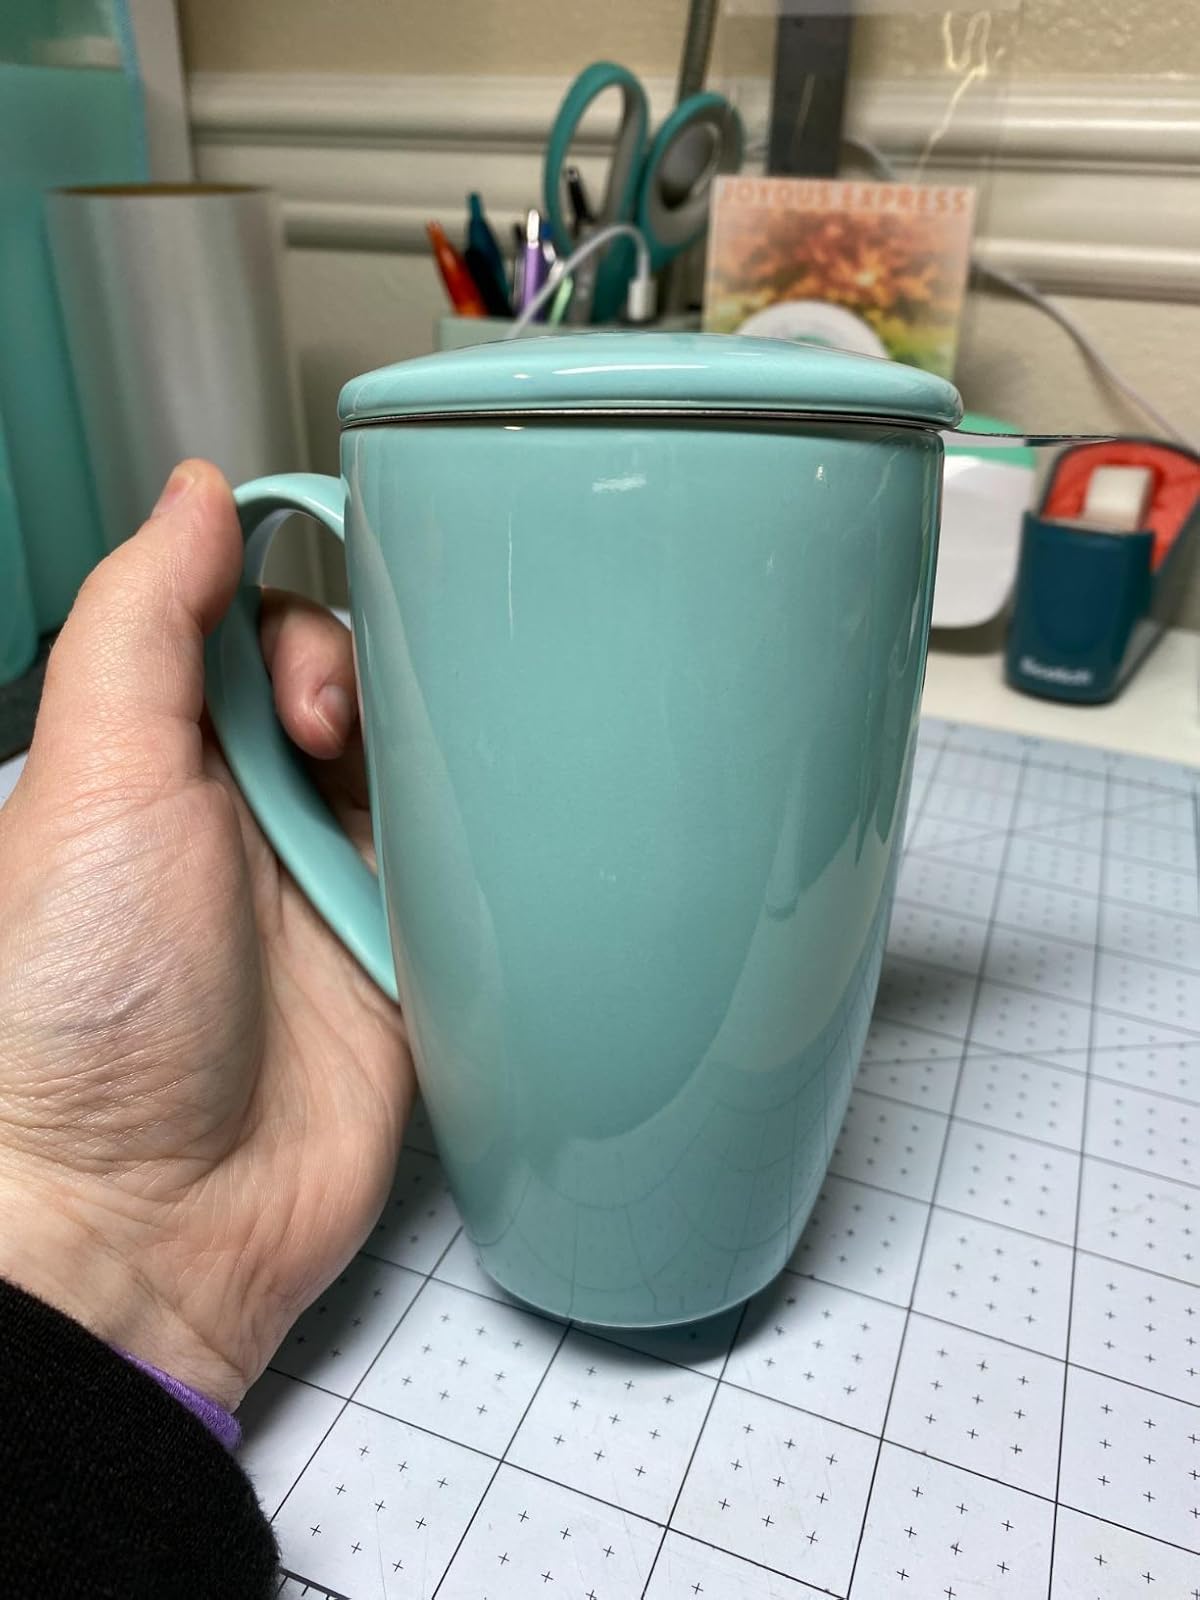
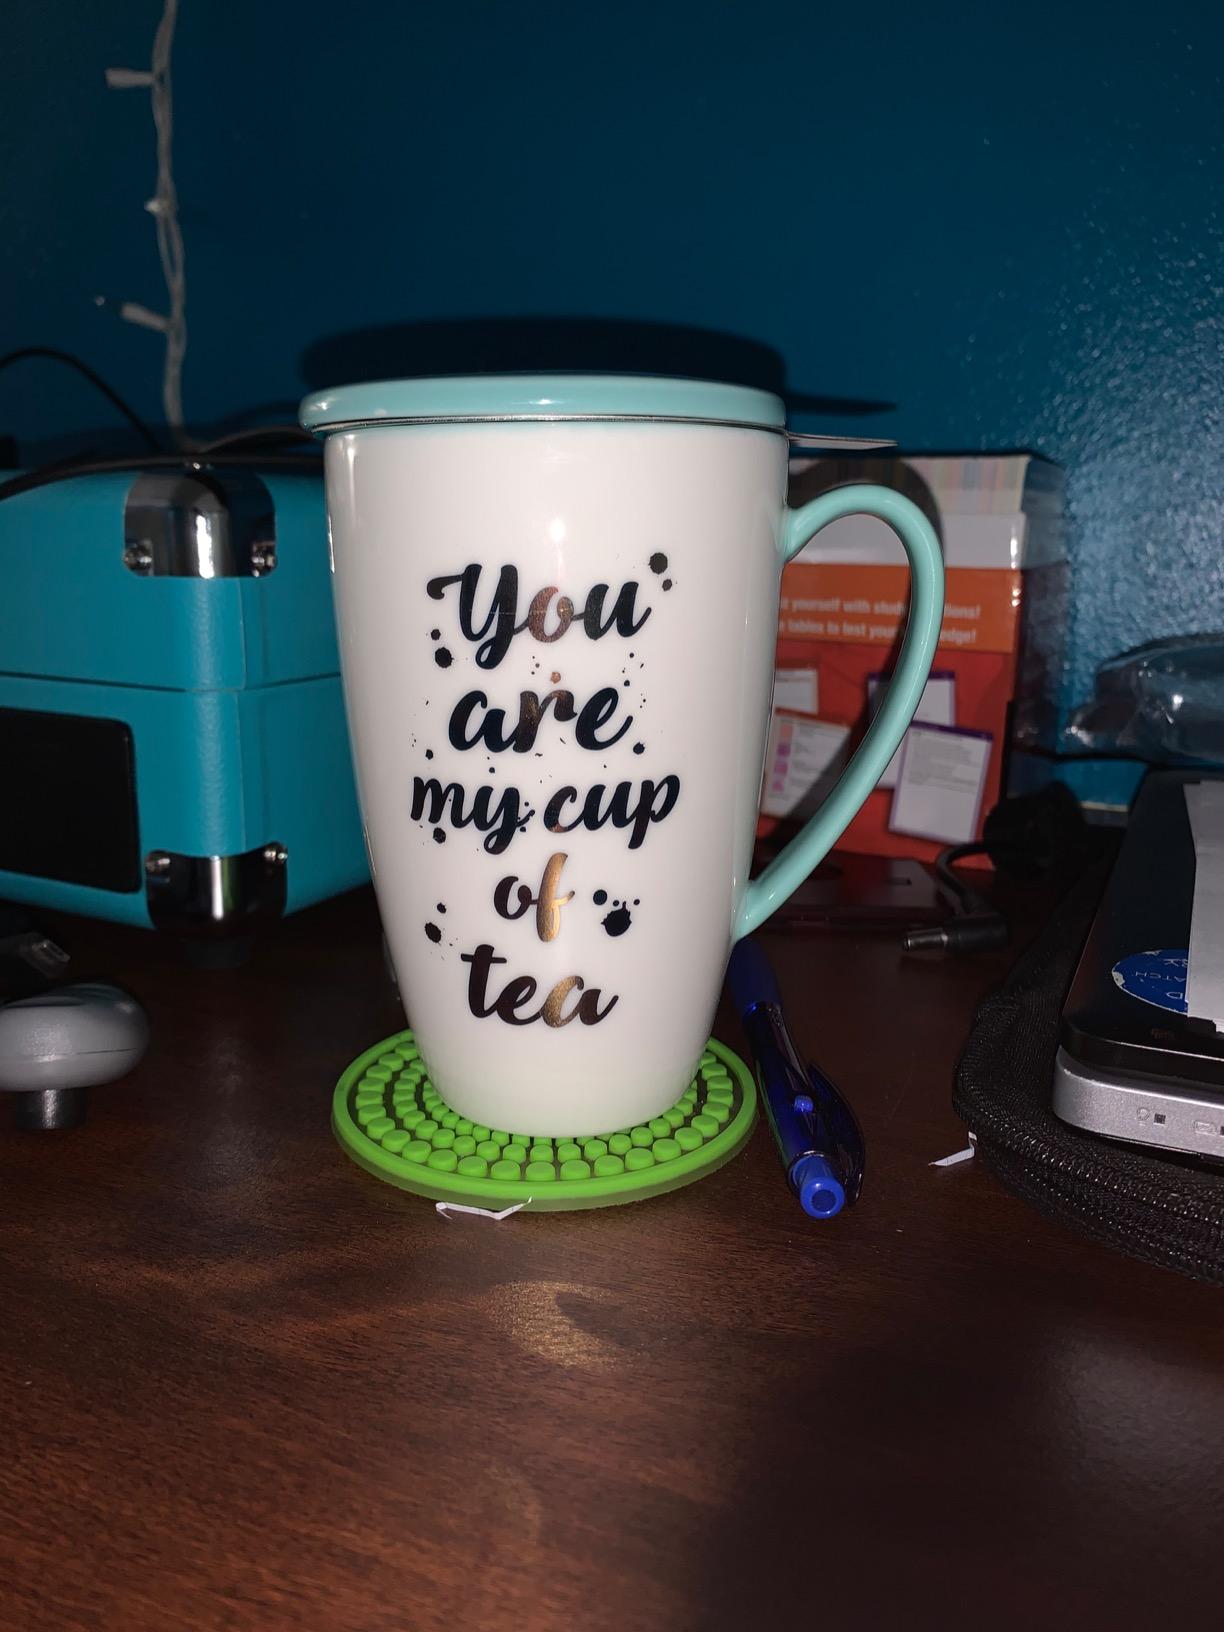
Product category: items_mug
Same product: no